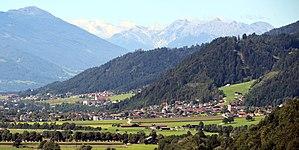
Stans est une commune autrichienne du district de Schwaz dans le Tyrol.